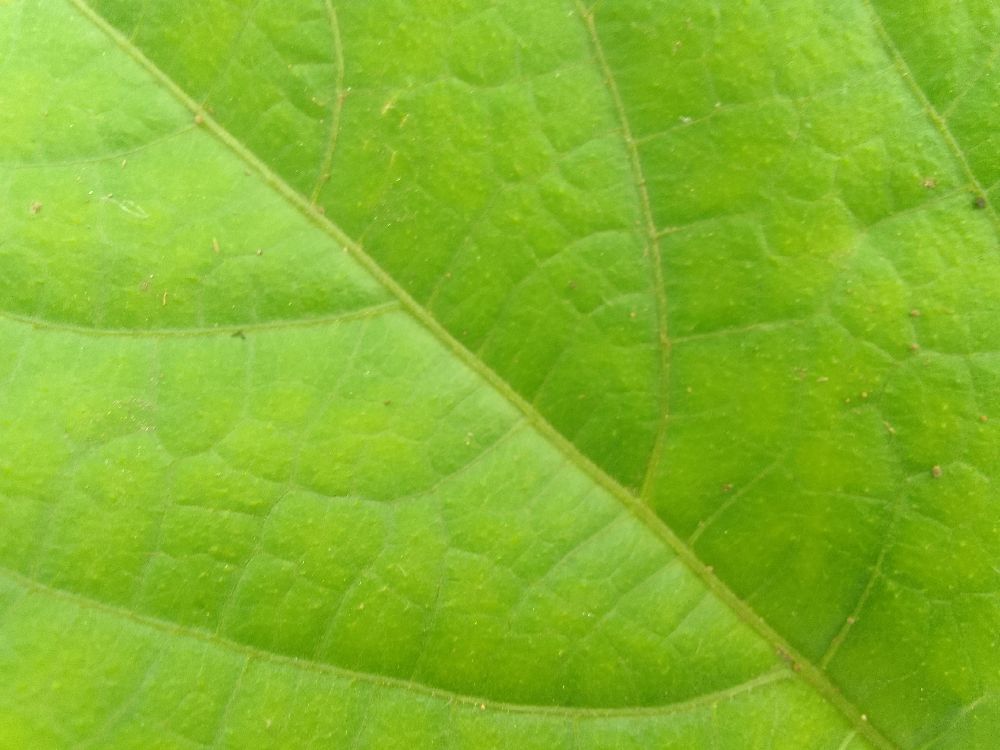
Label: healthy